Chameleon Twist 2

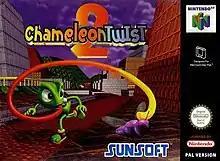
European box art

Chameleon Twist 2 is a 1998 platform game developed by Japan System Supply, published by Japan System Supply in Japan, and published by Sunsoft in North America and Europe for the Nintendo 64. It is the sequel to "Chameleon Twist".